Turkish invasion of Cyprus

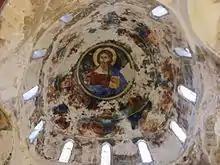
A view from the interior of Antiphonitis, where frescoes have been looted

The missing persons list of the Republic of Cyprus confirms that 83 Turkish Cypriots disappeared in Tochni on 14 August 1974. Also, as a result of the invasion, over 2000 Greek-Cypriot prisoners of war were taken to Turkey and detained in Turkish prisons. Some of them were not released and are still missing. In particular, the Committee on Missing Persons (CMP) in Cyprus, which operates under the auspices of the United Nations, is mandated to investigate approximately 1600 cases of Greek Cypriot and Greek missing persons.